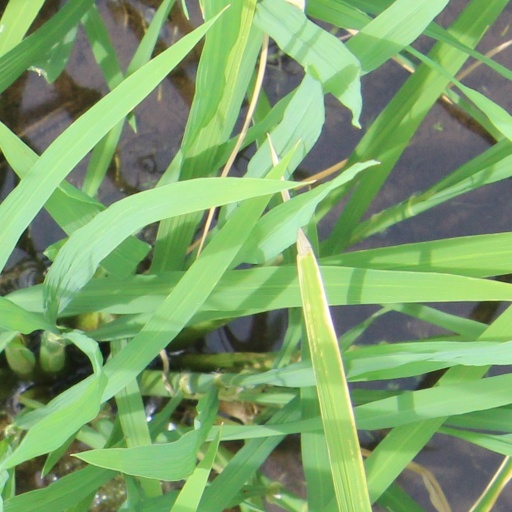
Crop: rice